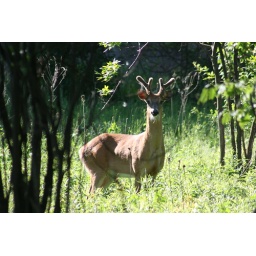
male white tail, Wolf Lake , Chicago in early summer